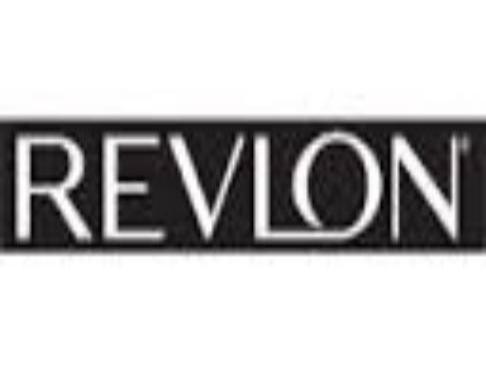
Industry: Necessities